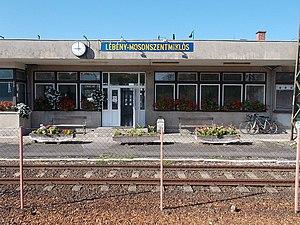
Mosonszentmiklós est un village et une commune du comitat de Győr-Moson-Sopron en Hongrie.